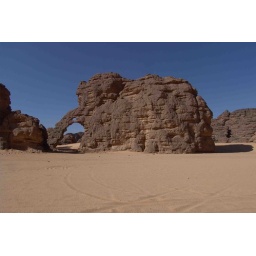
big rock in the midle of the Algerian desert the wind gave it the shape of an elephant